Loening PA-1

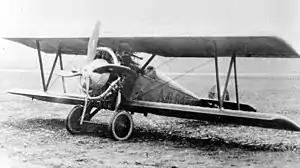

The Loening PA-1 (Pursuit-Air cooled) was an American fighter aircraft prototype built by Loening Aeronautical Engineering.